Wabern–Brilon Wald railway

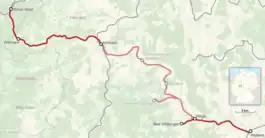

The Wabern–Brilon Wald railway is a 86.7 kilometre-long, single-track, partially disused secondary railway line from Wabern in North Hesse to Brilon-Wald in North Rhine-Westphalia.